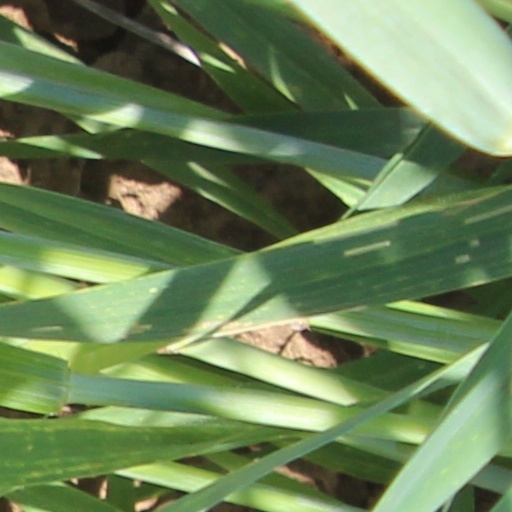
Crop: wheat